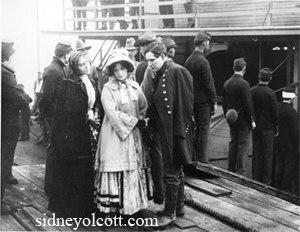
Jack J. Clark et Gene Gauntier dans A Daughter of Confederacy.
Sidney Olcott, est né le 20 septembre 1872, à Toronto. Il est mort le 16 décembre 1949 à Hollywood. C'est un pionnier du cinéma américain : acteur, réalisateur, scénariste et producteur. On lui doit le premier Ben-Hur; le premier film de fiction tourné en Irlande The Lad from Old Ireland ; l'un des tout premiers longs métrages américains From the Manger to the Cross, la seule Passion du Christ filmée en Égypte et en Palestine.